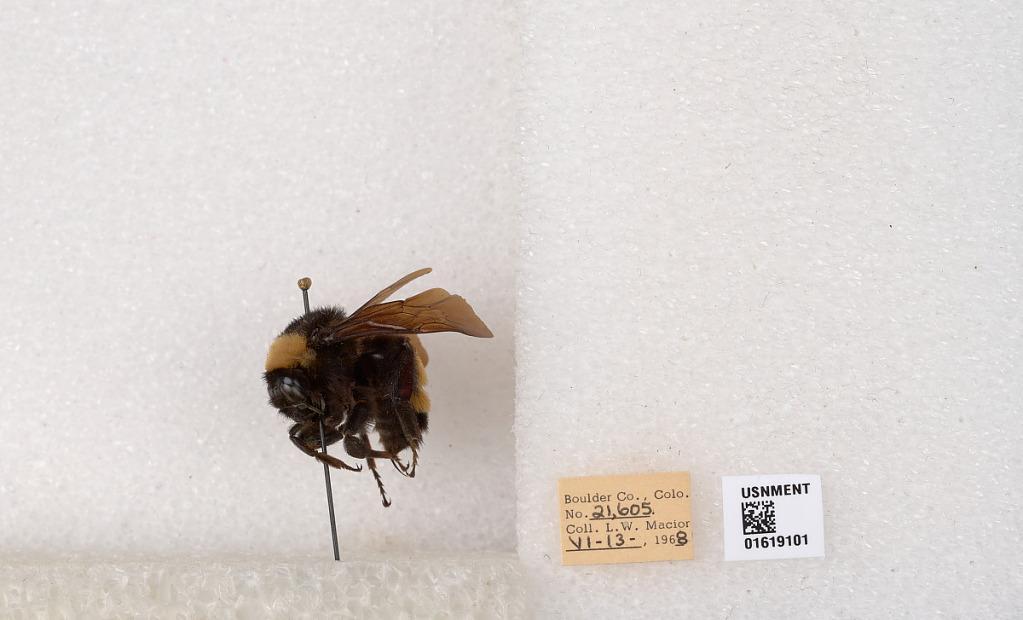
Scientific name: Bombus (Bombus) nevadensis auricormus
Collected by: L. Macior
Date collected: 1968-6-13
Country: United States
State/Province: Colorado
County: Boulder
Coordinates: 40.0925, -105.358